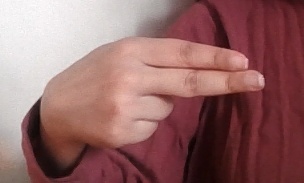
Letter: ain